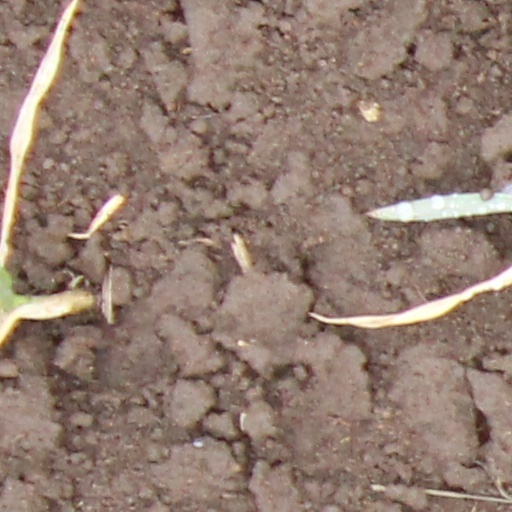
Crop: wheat